Forestry law

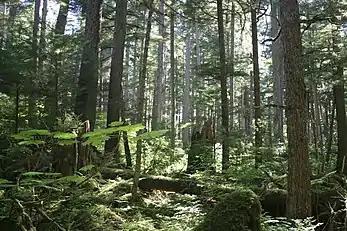
Tongass National Forest

Appropriate public policies and legislation serve to foster sustainable economic and social development in rural and urban areas. These policies work to safeguard the environment and protect flora, fauna and cultural heritage. Traditionally, environmental protection has been an element of forestry through emphasizing forest conservation and accounting for environmental impacts on soil and water. In common with other sectors, forestry has been affected by the emergence of environmental awareness and legislation in the last generation. This has brought greater emphasis on the protection of wilderness and aesthetic values.